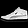
Label: Sneaker